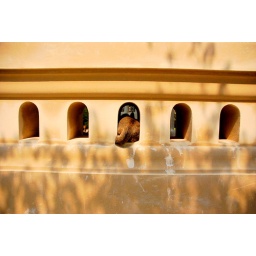
cat in a hole in the wall